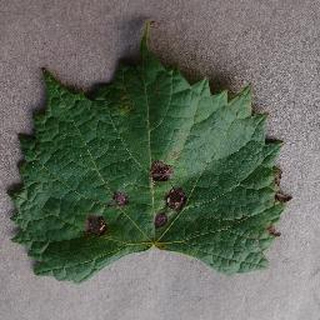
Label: grape_black_rot